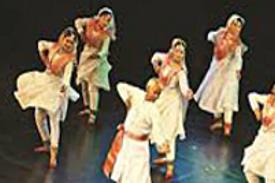
Dance form: kathak